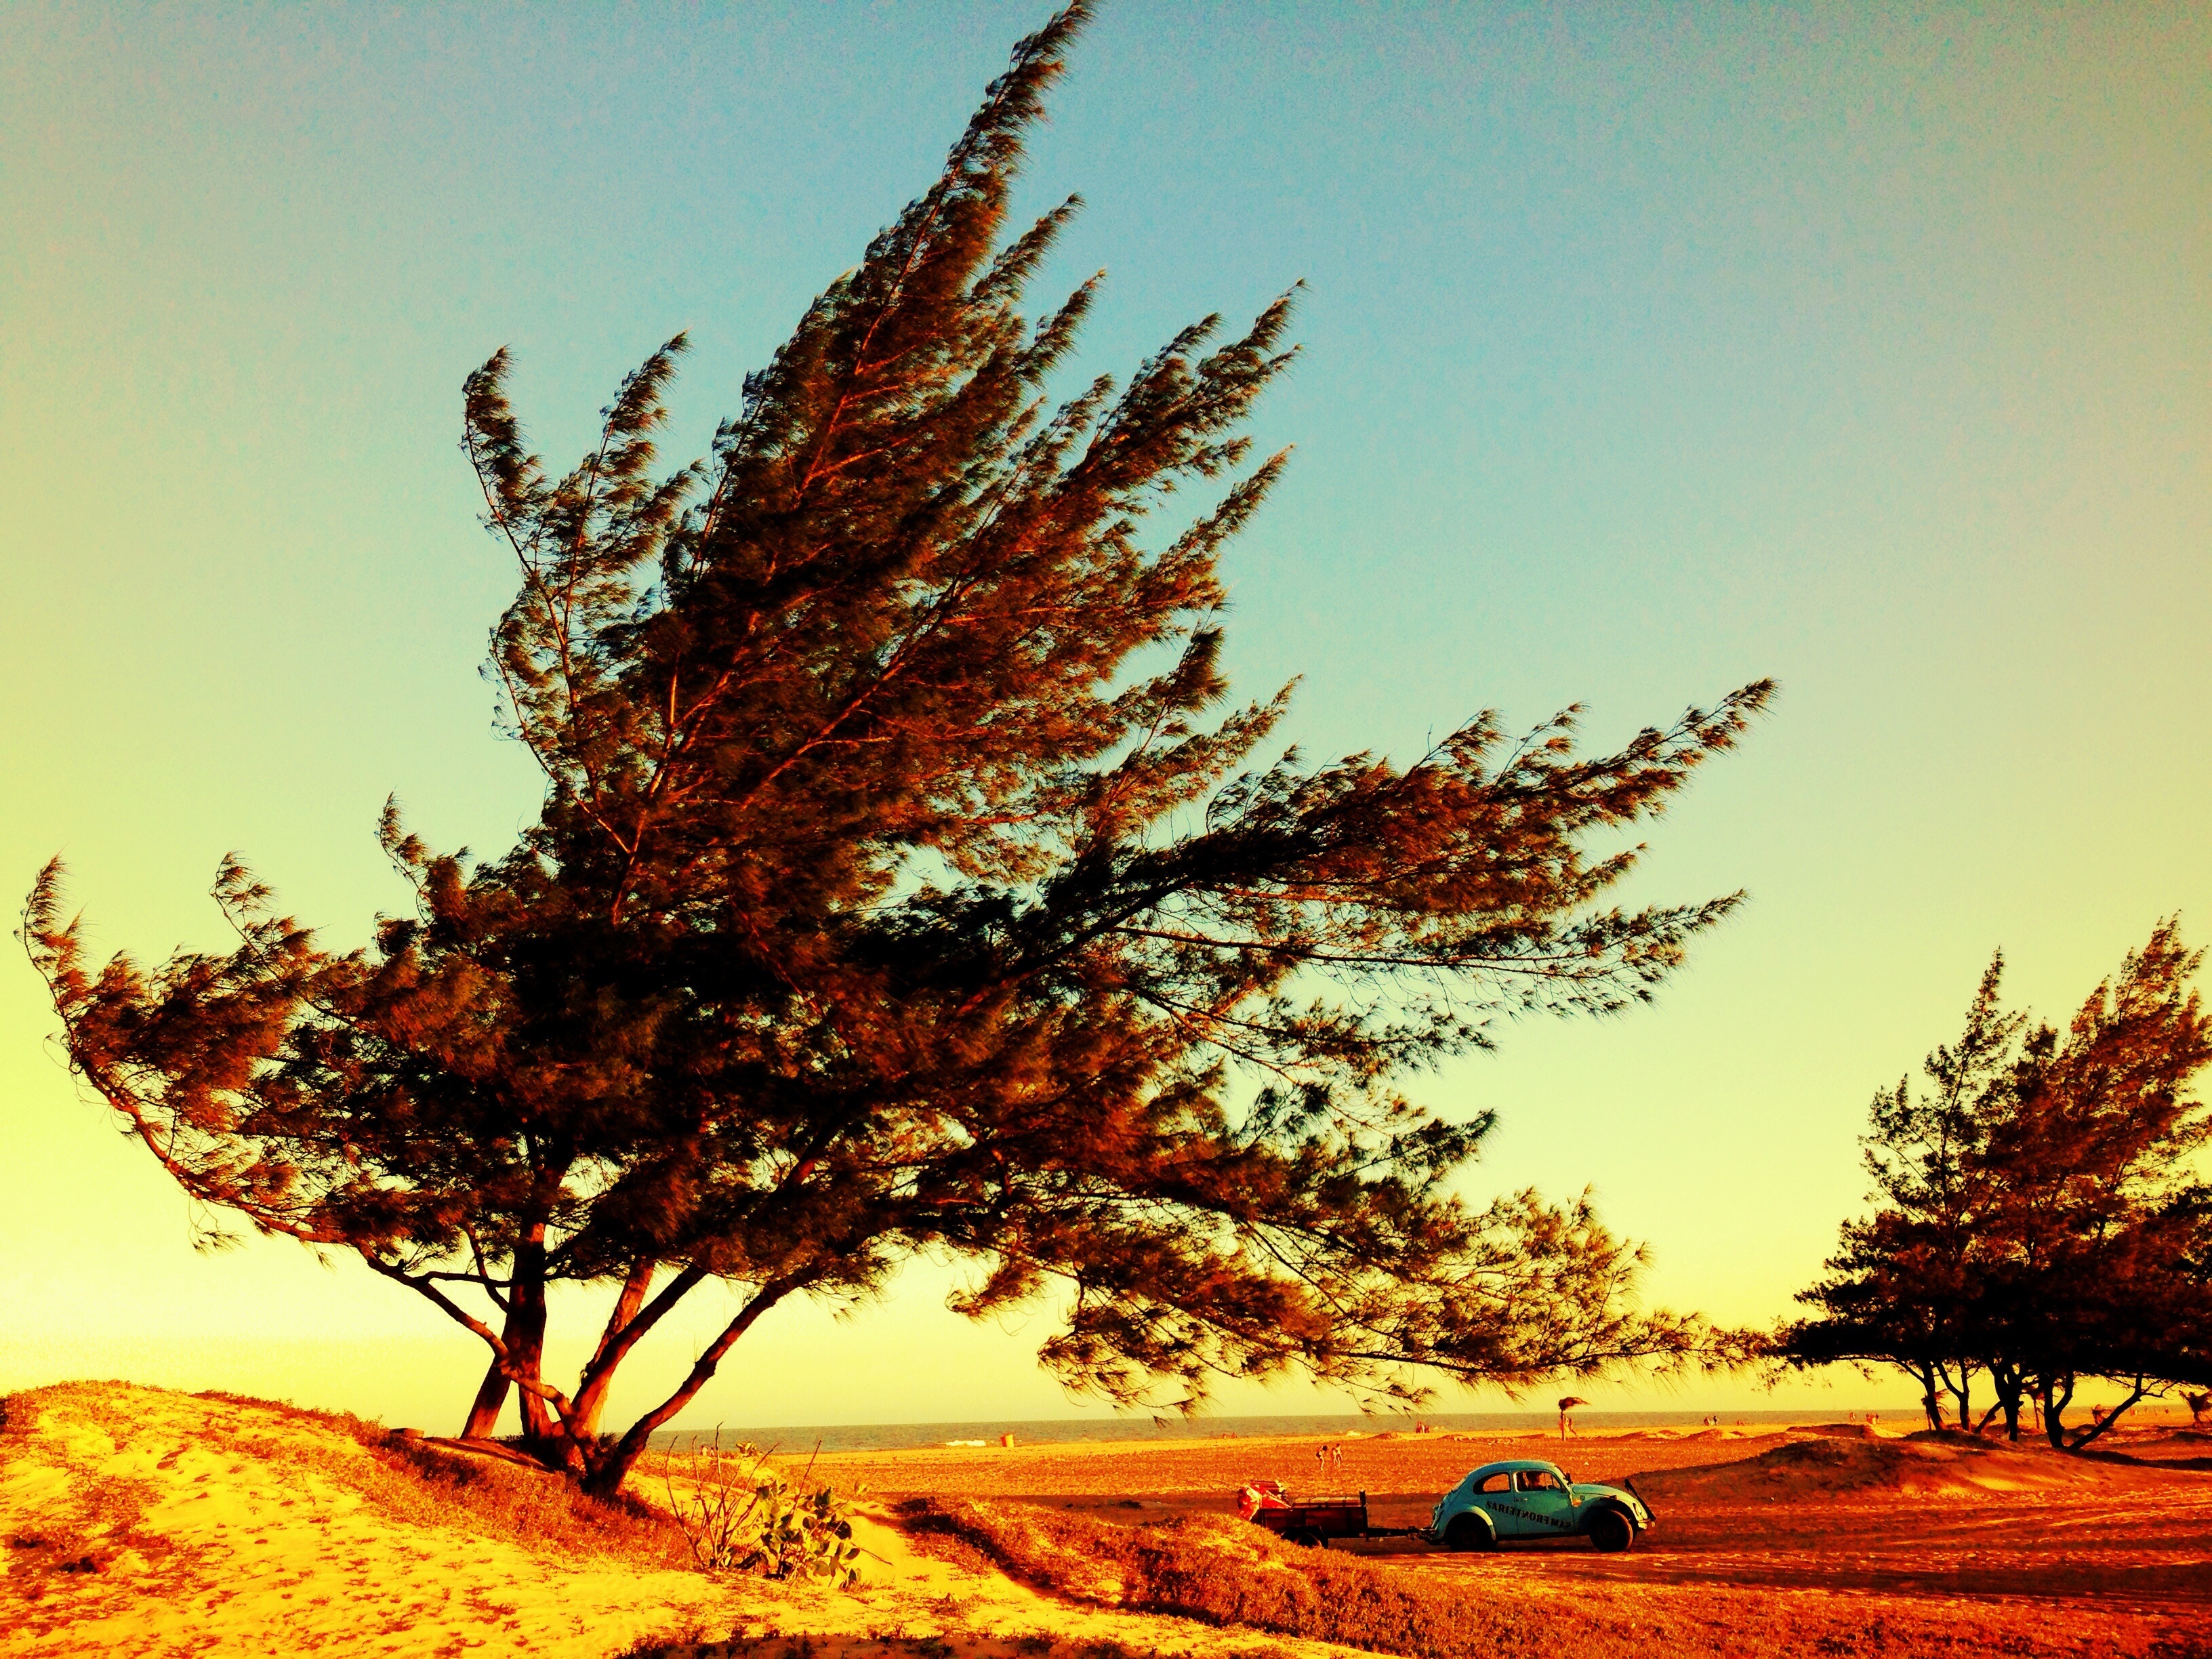
landscape, tree, nature, branch, plant, sunrise, sunset, road, car, morning, leaf, wind, dawn, summer, dusk, environment, foliage, evening, scenic, autumn, season, savanna, shape, warped, woody plant